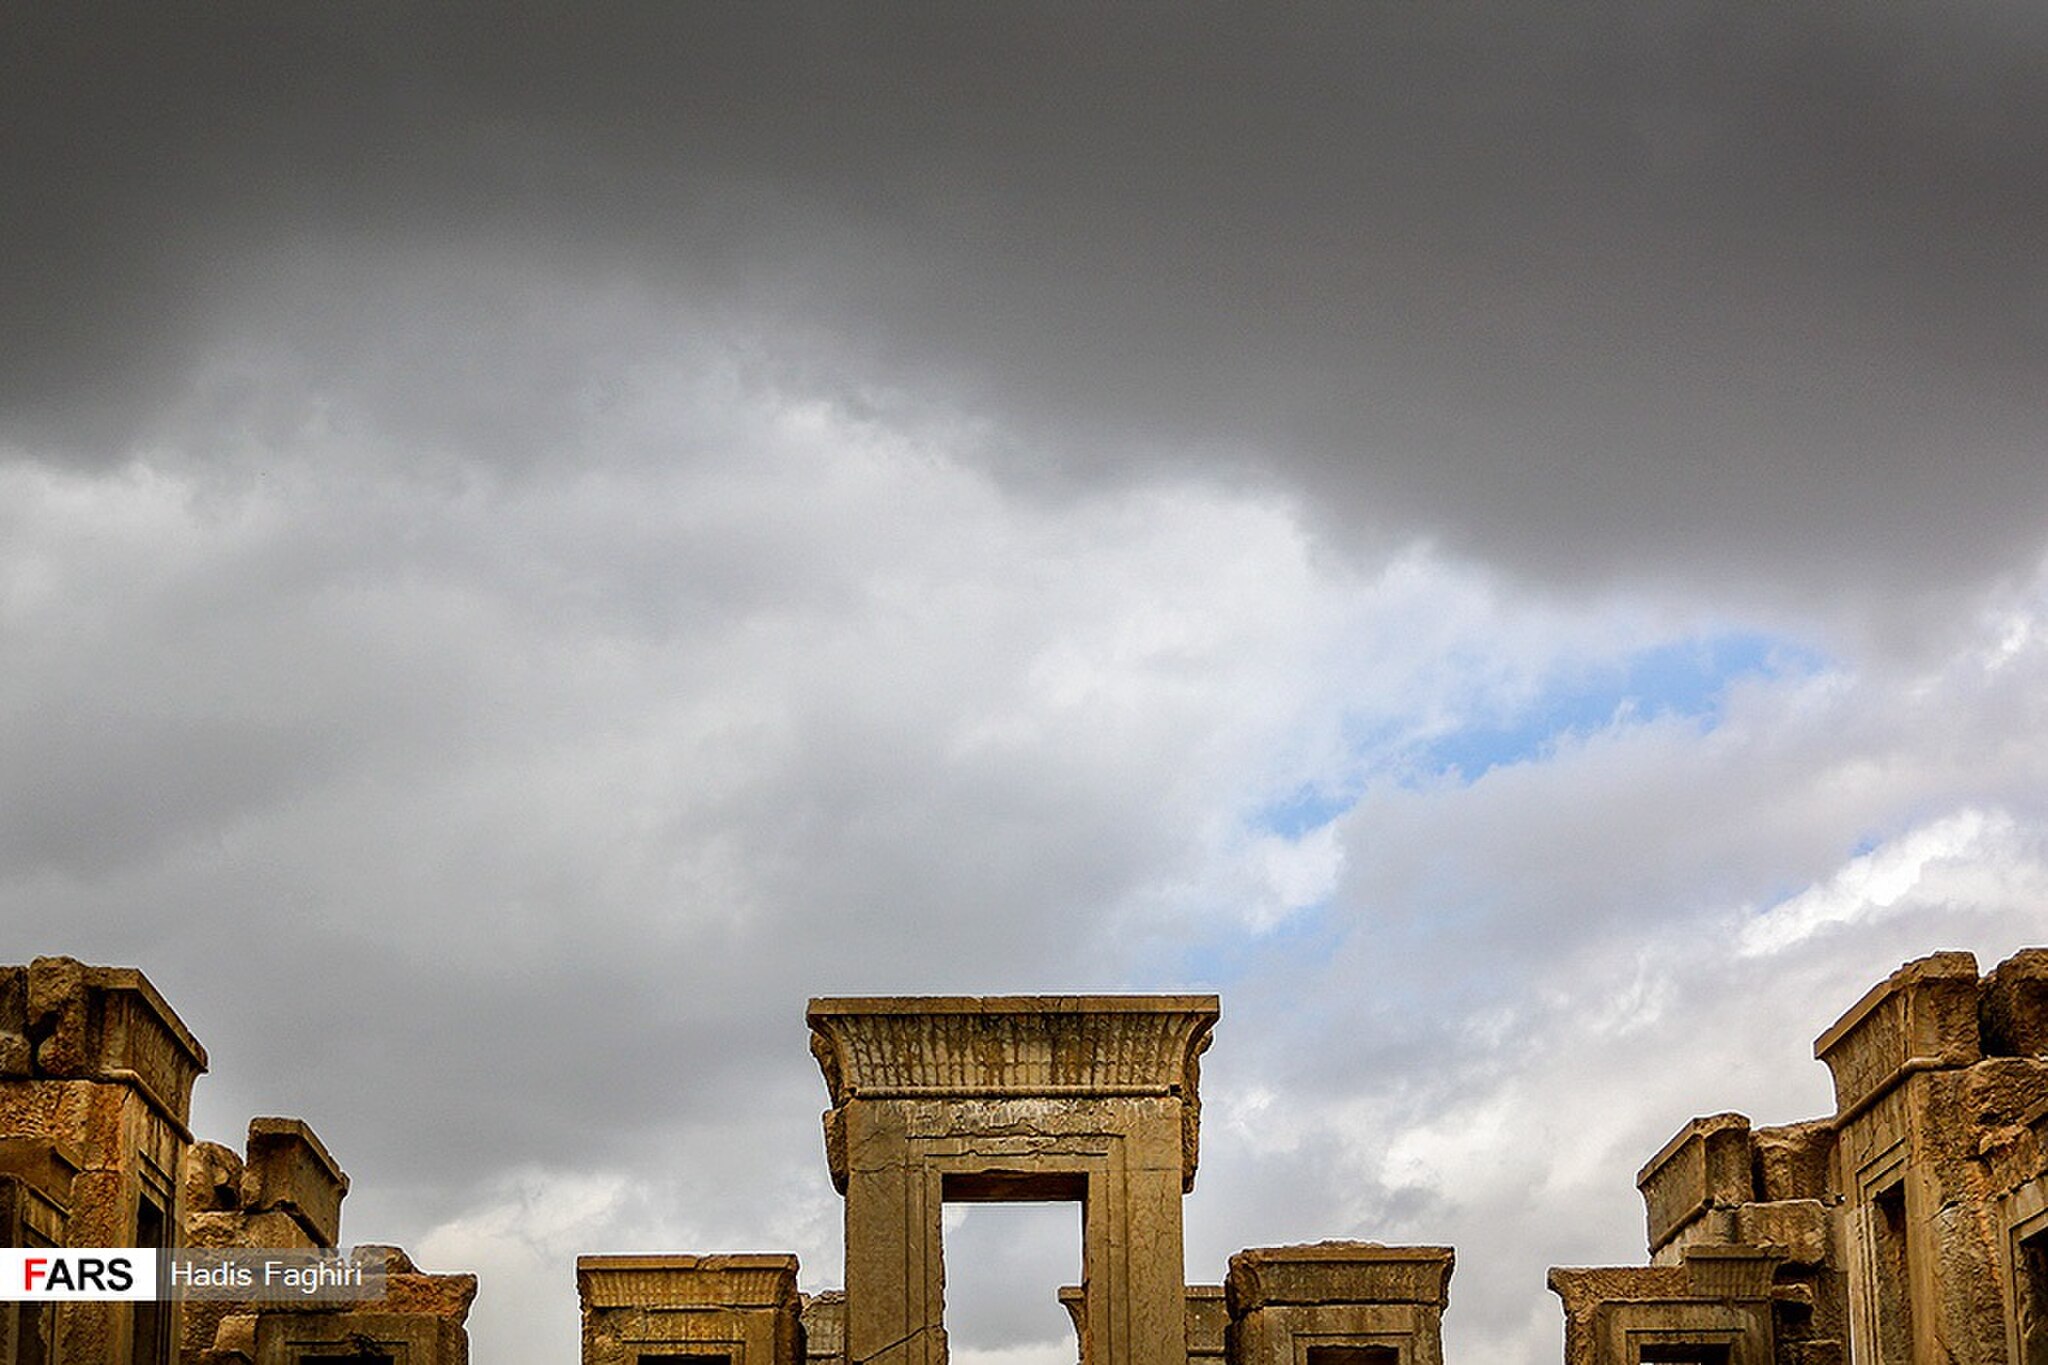
Title: Persepolis 20190310 16
Description: تخت جمشید
Date: 2019-03-10
Categories: Nature of Persepolis, Palace of Darius I in Persepolis, Files from external sources with reviewed licenses, Photographs from farsnews.ir, 2019 in Persepolis, Photos by Hadis Faghiri for Fars News Agency